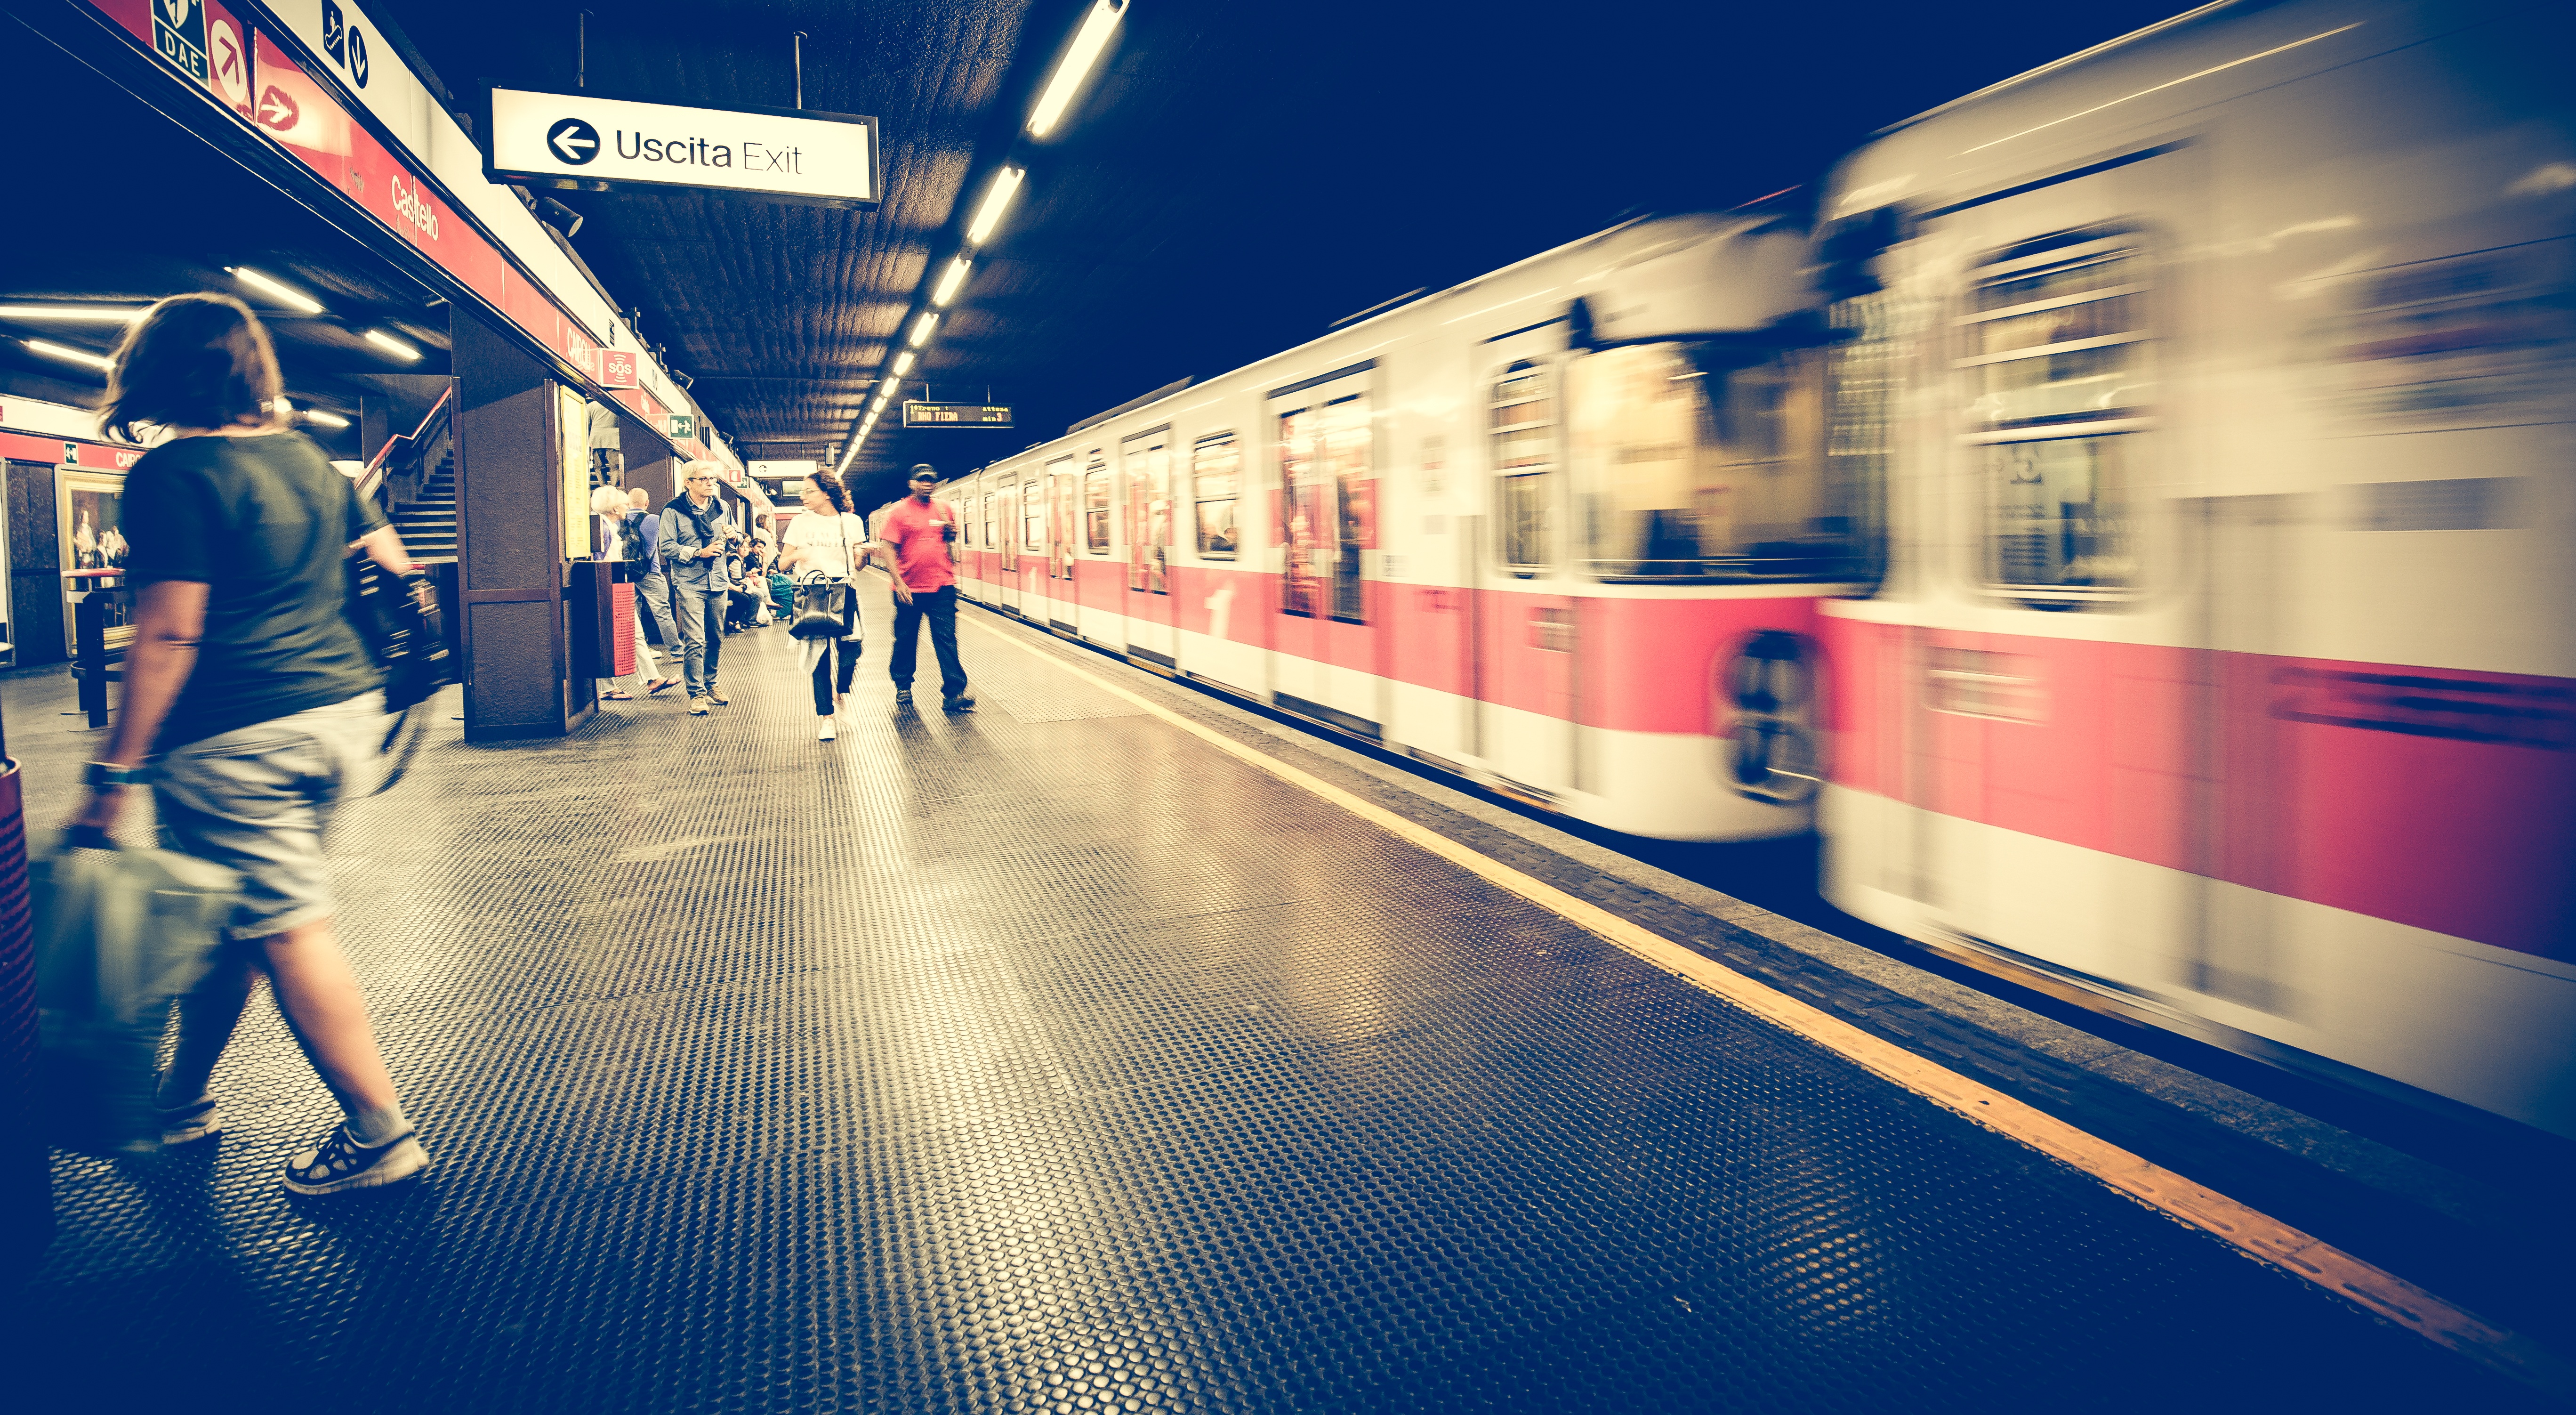
city, train, metro, transport, vehicle, color, human, italy, blue, electricity, public transport, cool image, milan, dom, i, rapid transit